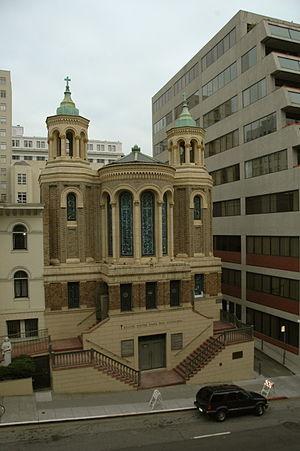
L'Église Notre-Dame-des-Victoires sur Bush Street, à fr:San Francisco. On devine à droite l'immeuble hébergeant notamment le Consulat de France. Photo
L'église Notre-Dame-des-Victoires est un édifice religieux catholique sis à San Francisco, en Californie. Fondée en 1856 par des immigrants français elle reste un centre francophone important de la ville de San Francisco.
La basilique Notre-Dame de Fourvière surplombe la ville de Lyon depuis le sommet de la colline de Fourvière depuis la fin du XIXᵉ siècle.
Les Franco-Américains sont des citoyens des États-Unis ayant une ascendance française, ancienne ou récente. L'expression englobe les personnes ayant des ascendants originaires de Nouvelle-France, de Haute et Basse-Louisiane, ou des colonies françaises des Caraïbes.
Le quartier français de San Francisco, en Californie — parfois aussi appelé « Little France » — est une enclave historique dans le centre ville, constituée par un ensemble de restaurants, cafés, hôtels et institutions le long de Bush Street et dans les allées adjacentes de Belden Place et Claude Lane, entre Chinatown et le Financial District.